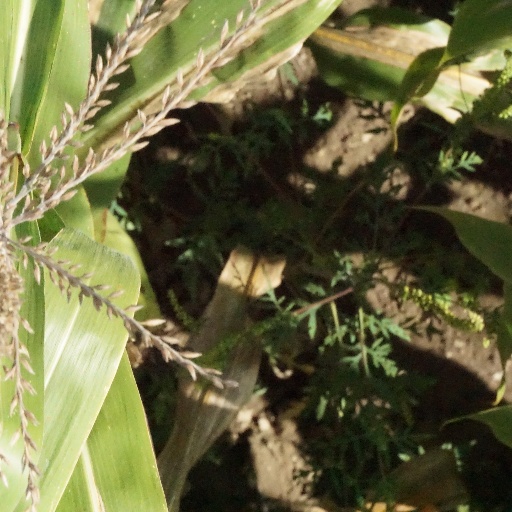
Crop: maize; corn